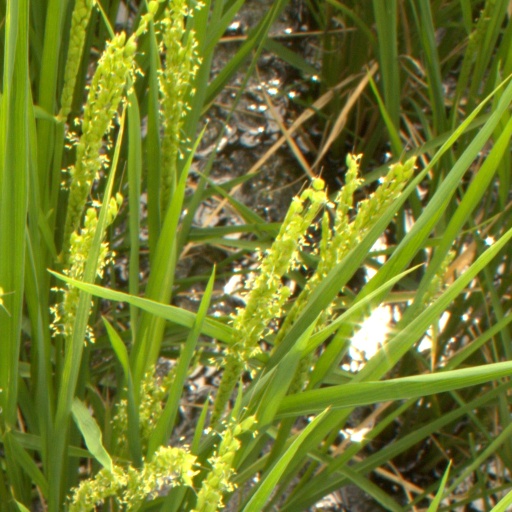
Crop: rice